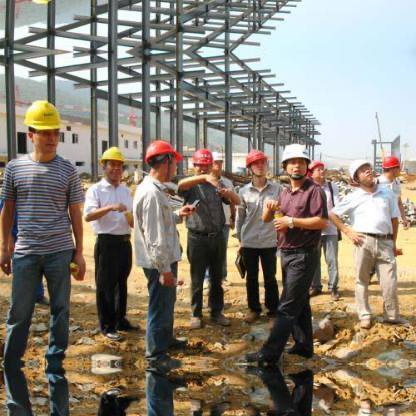
Objects in the image:
label: helmet
label: helmet
label: helmet
label: helmet
label: helmet
label: helmet
label: helmet
label: helmet
label: helmet
label: helmet